Unaccompanied Alien Children

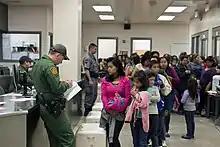
Border Patrol Processing Unaccompanied Children on the South Texas Border in 2014

Unaccompanied Alien Children (or UAC, also referred to as unaccompanied alien minors or UAMs) is a United States government classification for children in immigration custody and the name of a program operated by the Office of Refugee Resettlement (ORR; a division of the United States Department of Health and Human Services, HHS) to house and care for them. The term designates unaccompanied minors who are aliens, typically those who have been apprehended outside of a legal port of entry or judged inadmissible upon their entry.